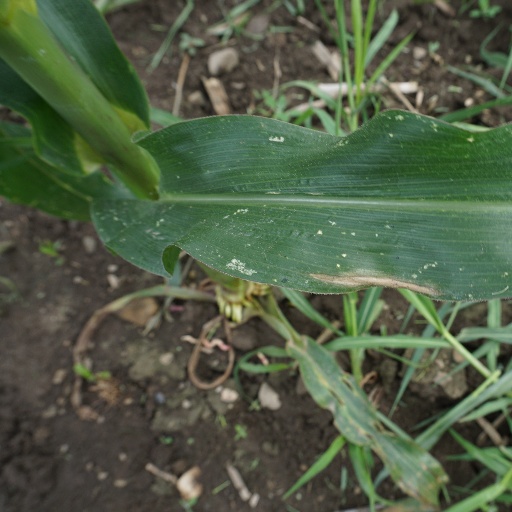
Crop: maize; corn